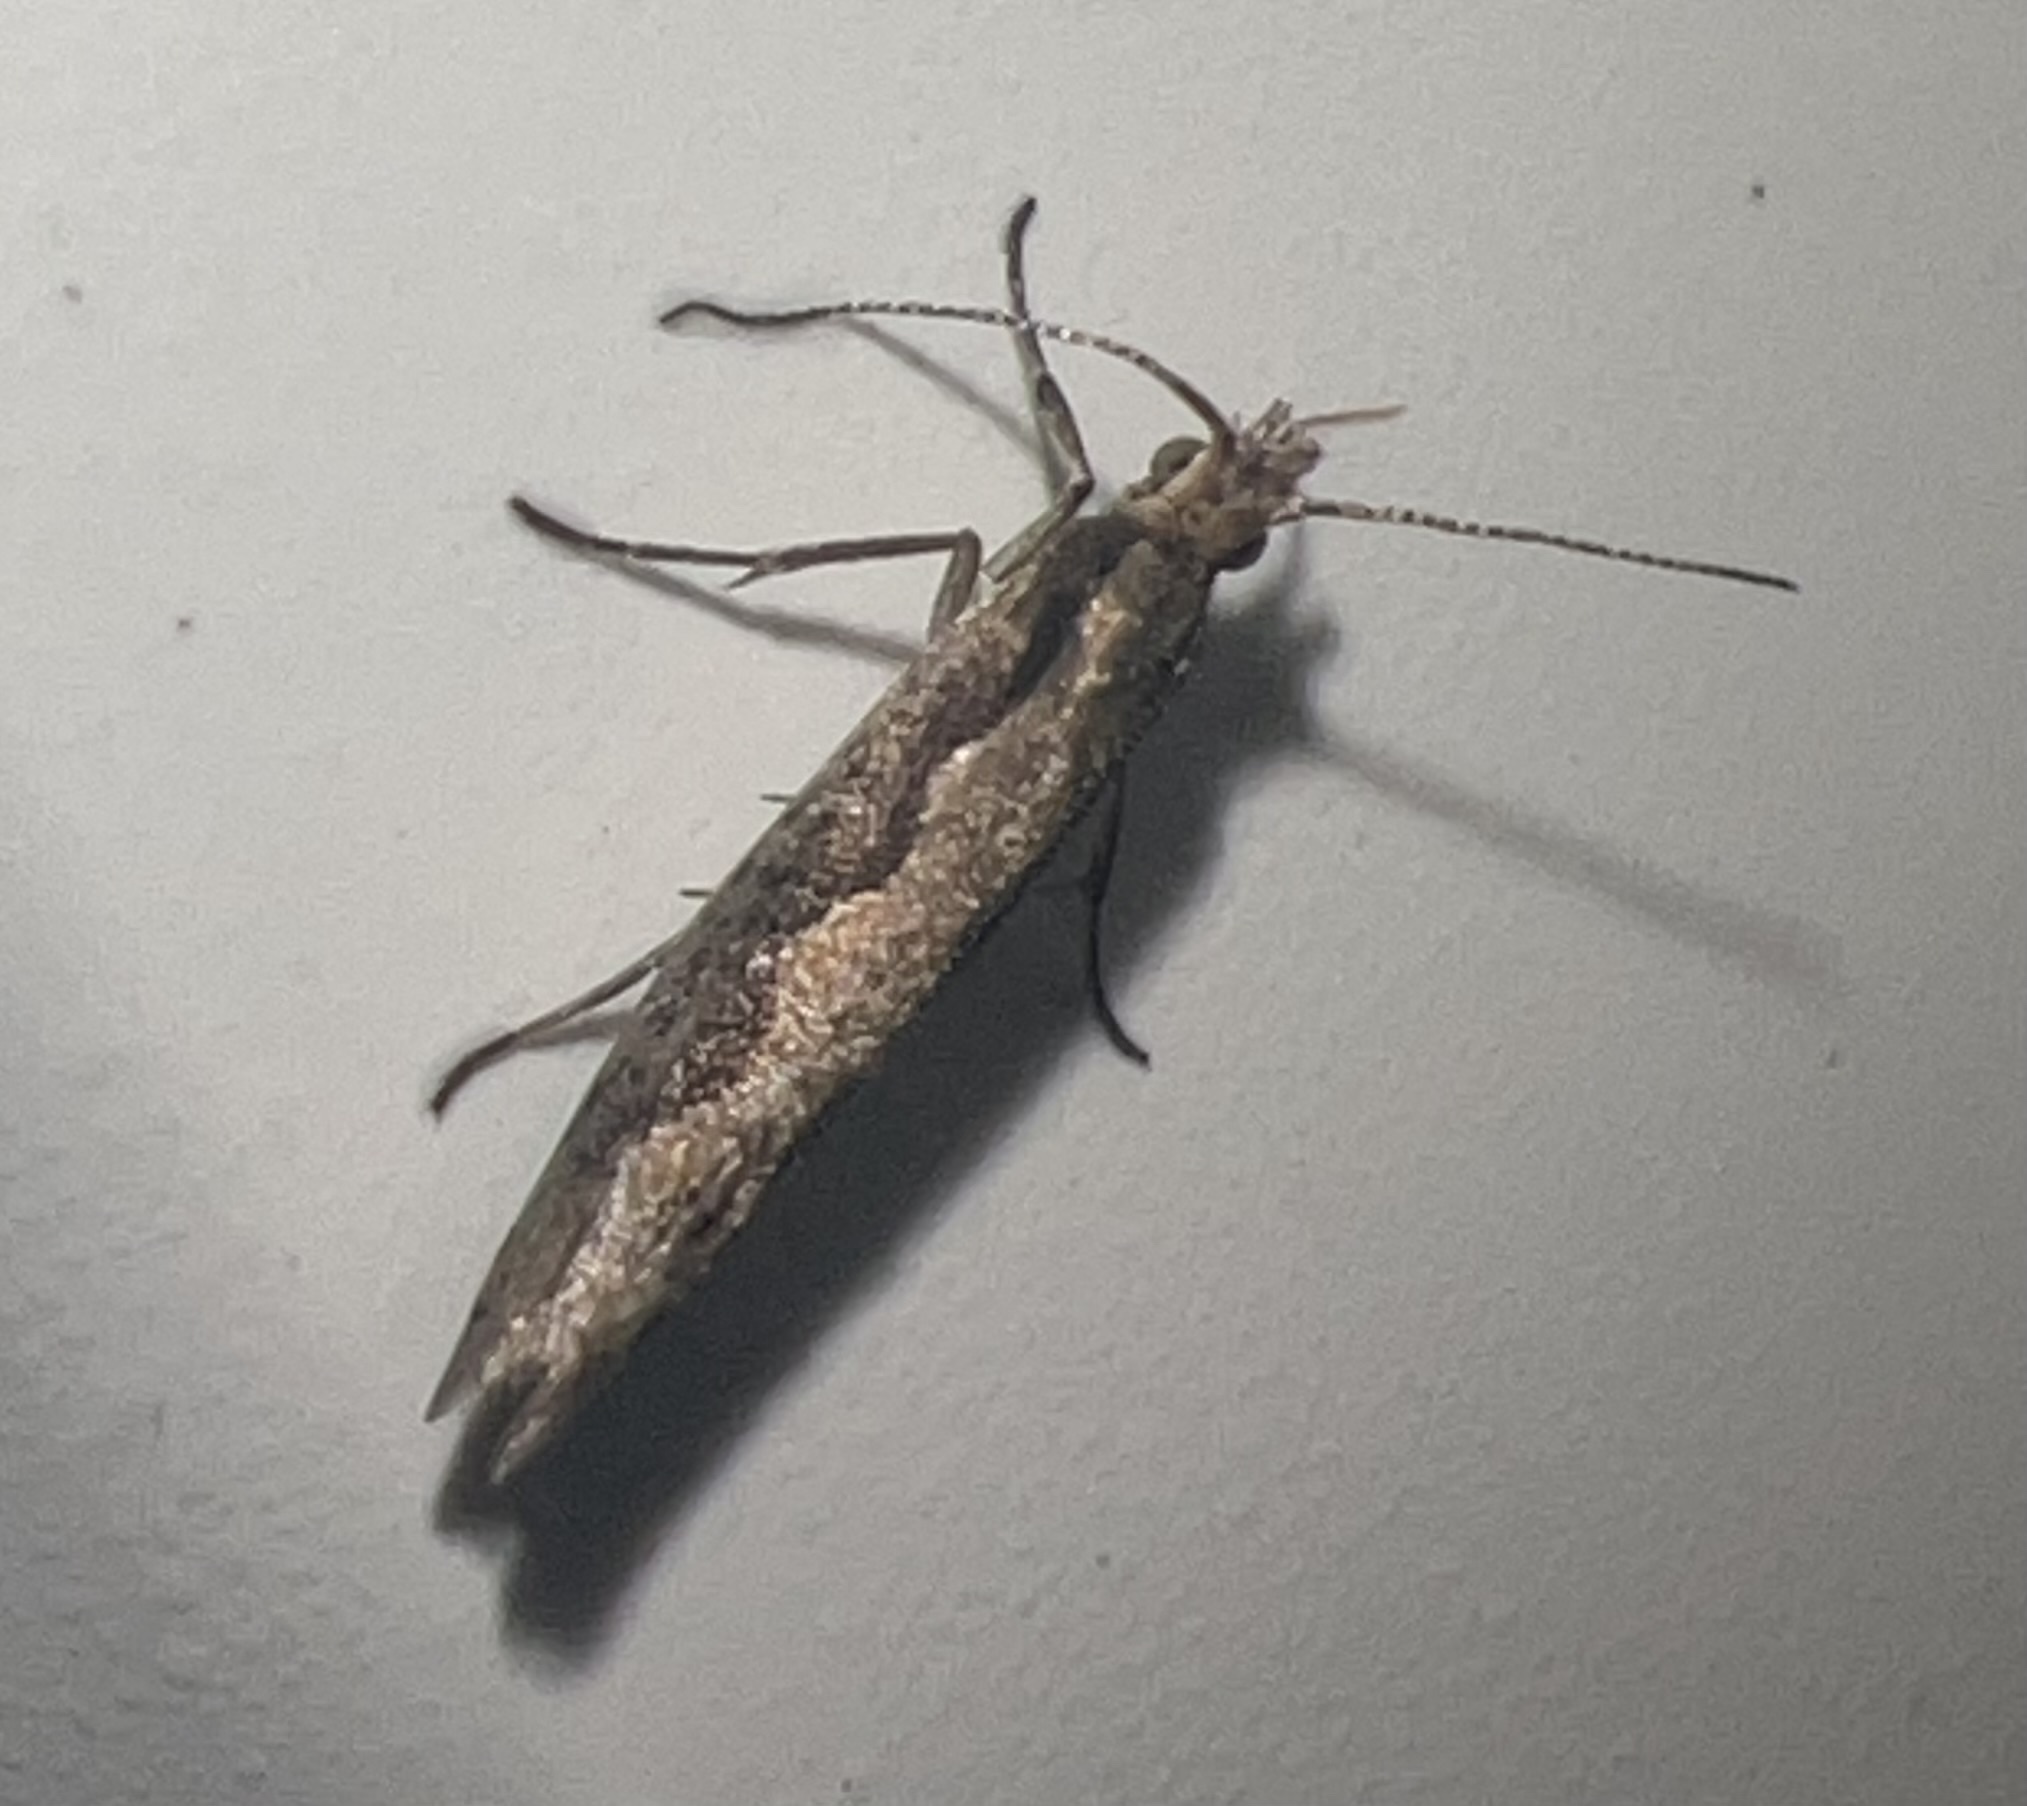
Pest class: diamondback_moth